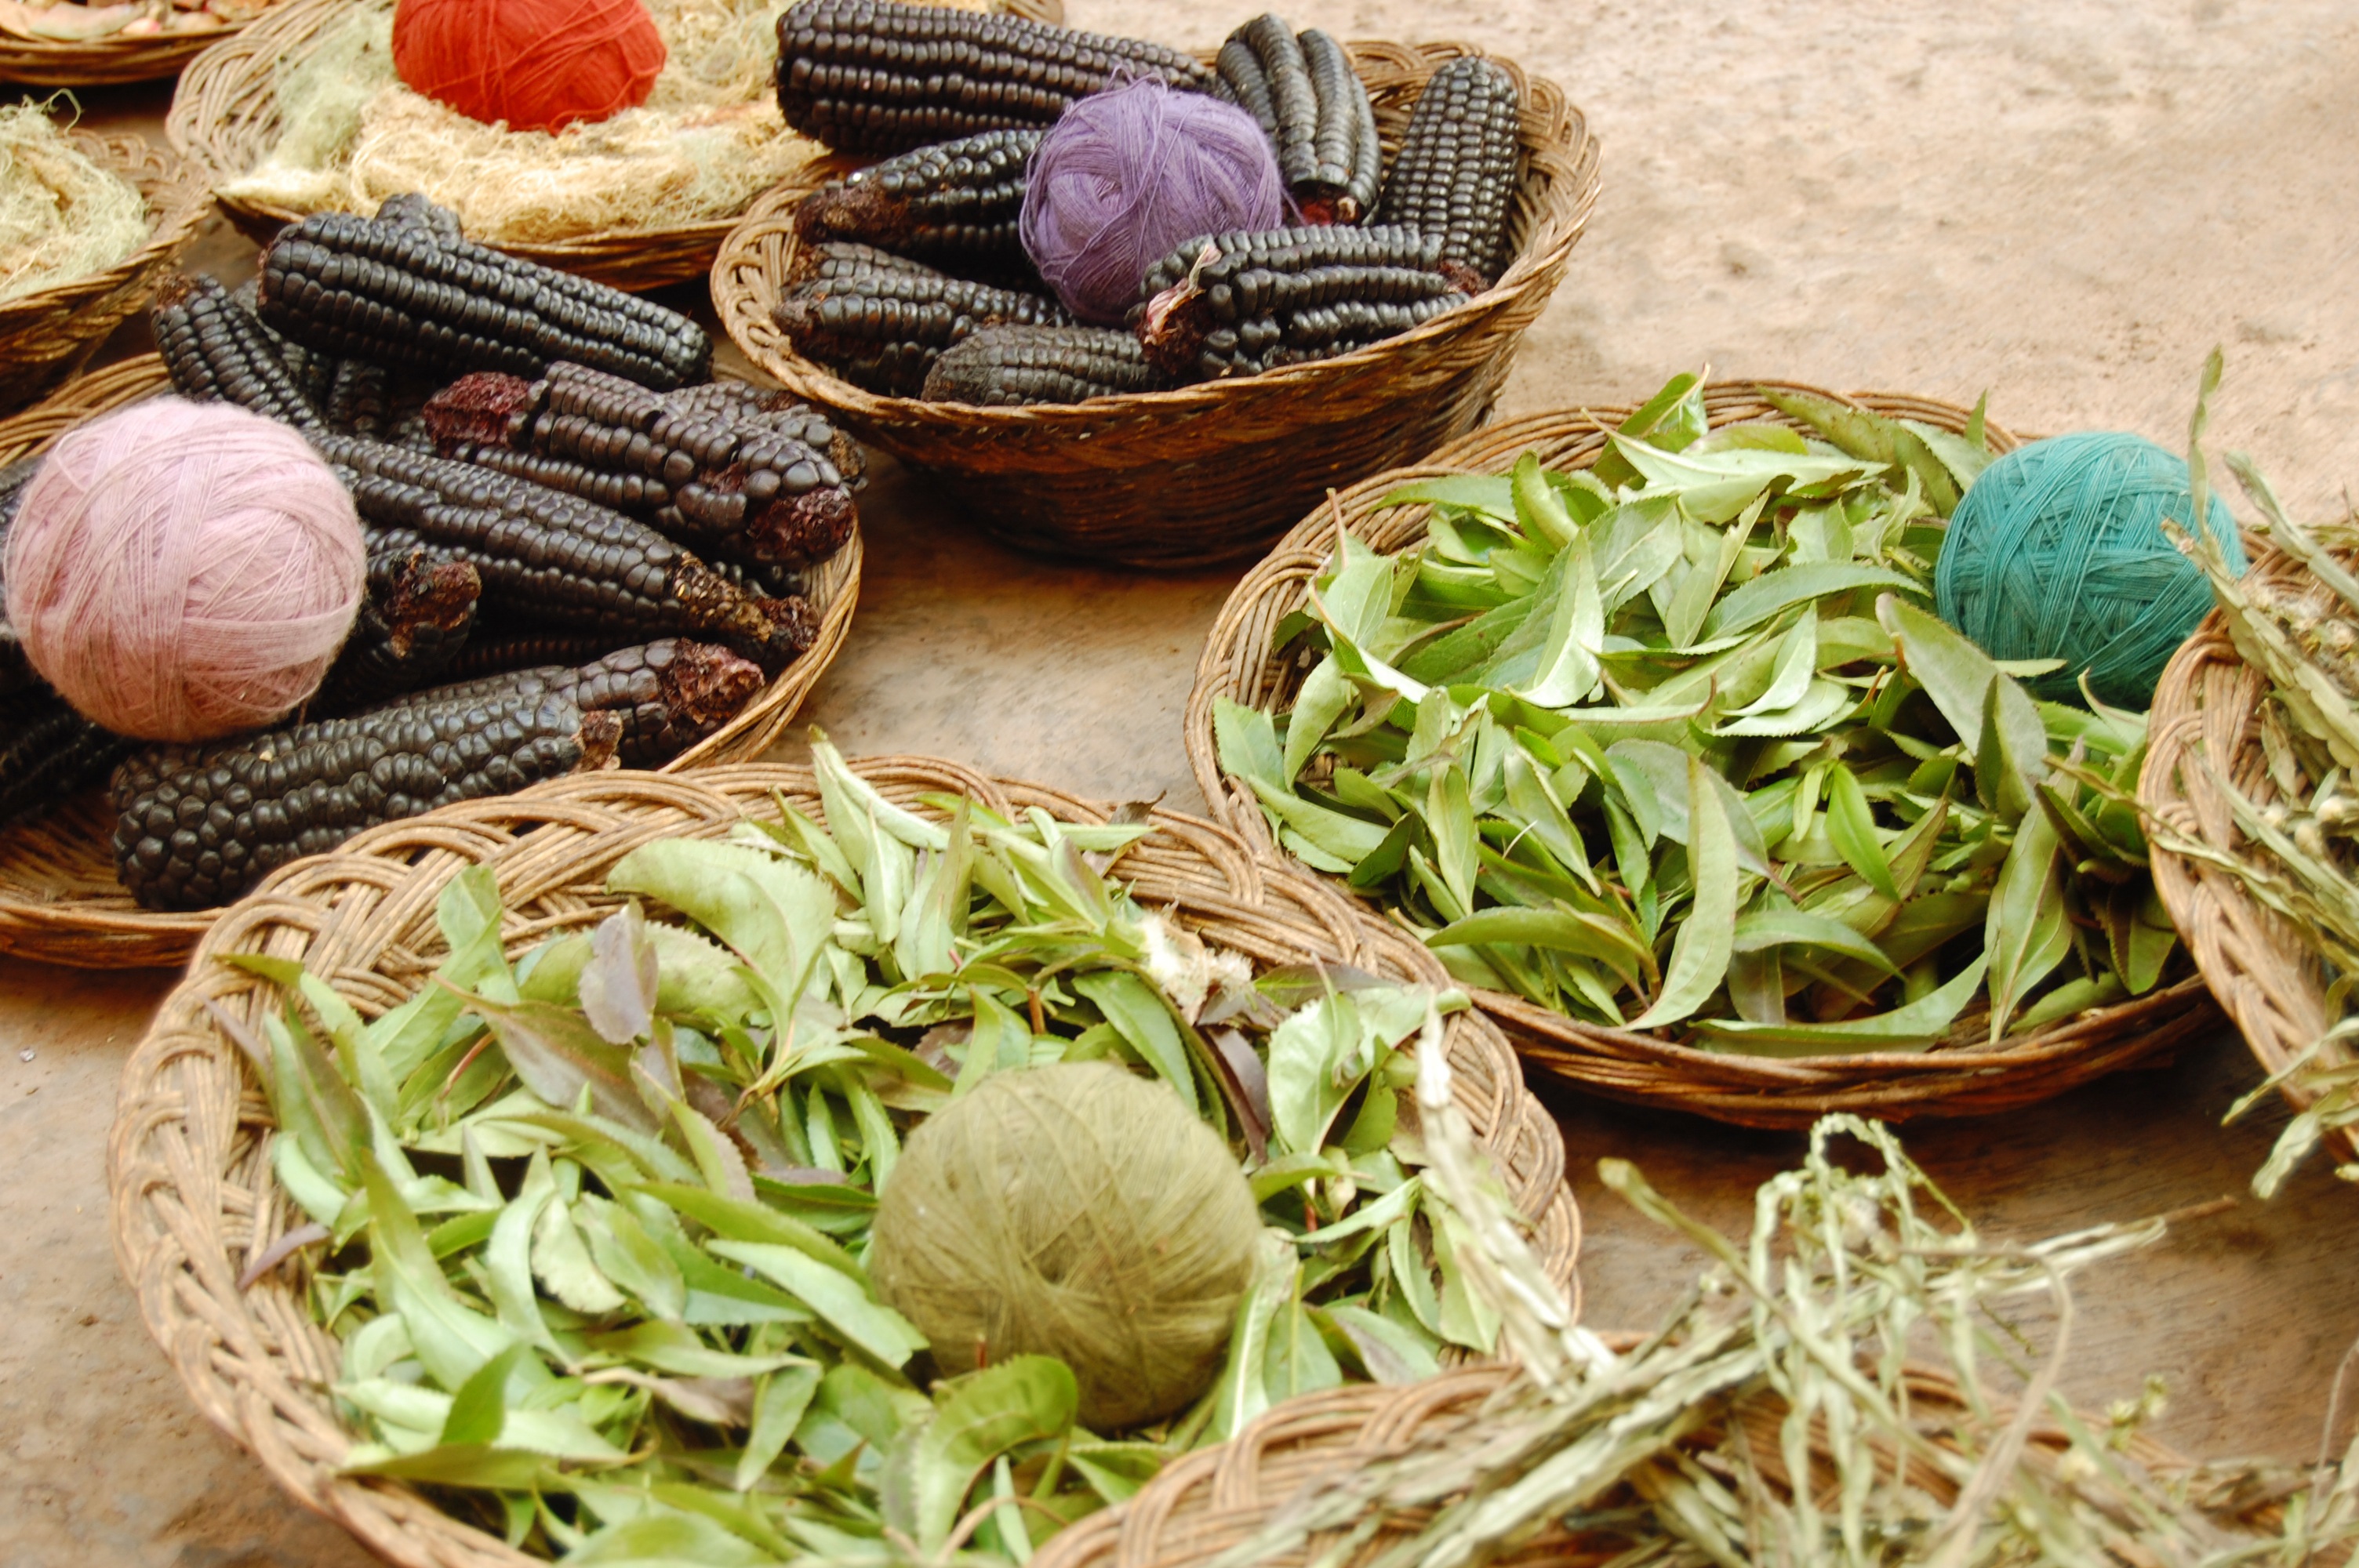
plant, texture, dish, food, produce, vegetable, craft, cuisine, wool, material, peru, dyed, textile, colors, handmade, handicraft, flowering plant, land plant, wool dyed, natural dyes